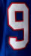
Number: 9